Esmond Venner Keogh

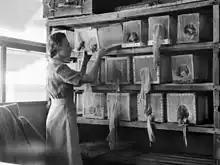
Woman in Army uniform attends to a wall covered in shelves on which there are wooden glove boxes with fine netting.

The Australian Army's biggest problem was malaria. Despite the experience with malaria in the Middle East, most of the troops had a poor understanding of anti-malaria precautions and few medical officers had encountered the disease. In combination with critical shortages of drugs and anti-malarial supplies such as netting, insecticides and repellents, the result was a medical disaster. In the 13-week period from 31 October 1942 to 1 January 1943, the Army reported 4,137 battle casualties, but 14,011 casualties from tropical diseases, of which 12,240 were from malaria. The government grimly contemplated disbanding divisions to replace malaria casualties. "Our worst enemy in New Guinea," Blamey declared, "is not the Nip—it’s the bite."